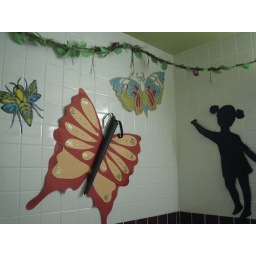
bathroom in paper store in SF